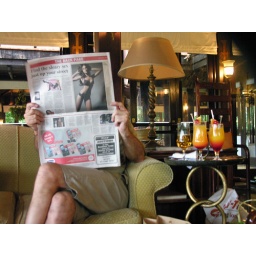
Guest reading newspaper in bar at Fairmont Zimbali Lodge, Dolphin Coast, near Durban.